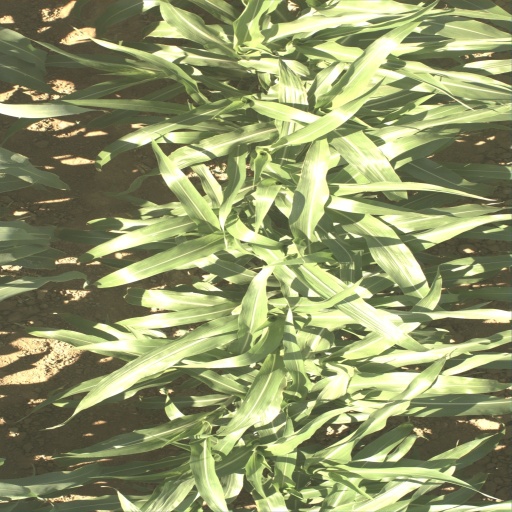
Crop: sorghum